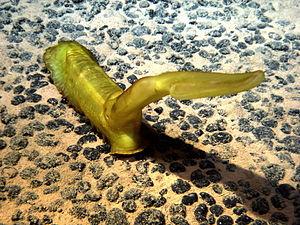
Psychropotes longicauda sur un champ de nodules polymétalliques de type C - sous-marin Nautile - Campagne NODINAUT sur le N/O Atalante - Ifremer
Les nodules polymétalliques, aussi appelés nodules de manganèse, sont des concrétions rocheuses reposant sur le lit océanique ; ils sont formés de cercles concentriques d’hydroxydes de fer et de manganèse autour d’un noyau.